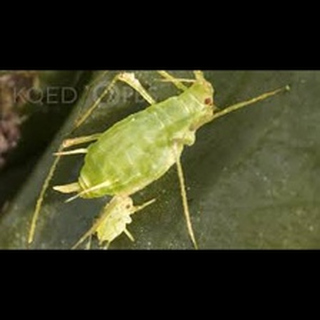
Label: wheat_aphid